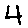
Label: 4